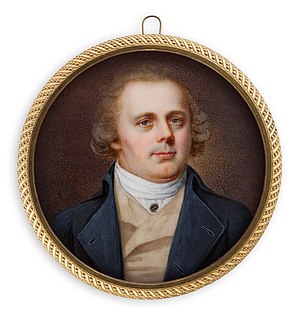
Liepmann Fraenckel
Portræt af en mand, malet af Liepmann Fraenckel
Liepmann Fraenckel var en tysk portrætmaler virksom i Danmark.